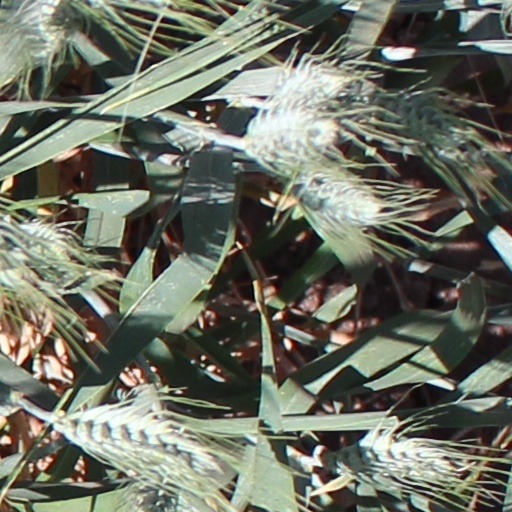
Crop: wheat